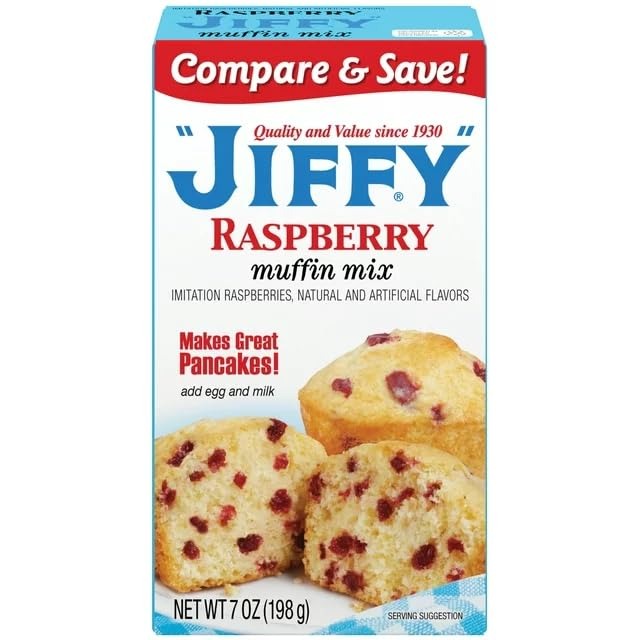
Item Name: Jiffy Muffin Mix, Raspberry (Pack of 2)
Value: 14.0
Unit: Ounce

Price: 1.775